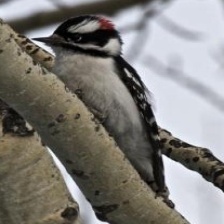
Species: DOWNY WOODPECKER
Scientific name: PICOIDES PUBESCENS